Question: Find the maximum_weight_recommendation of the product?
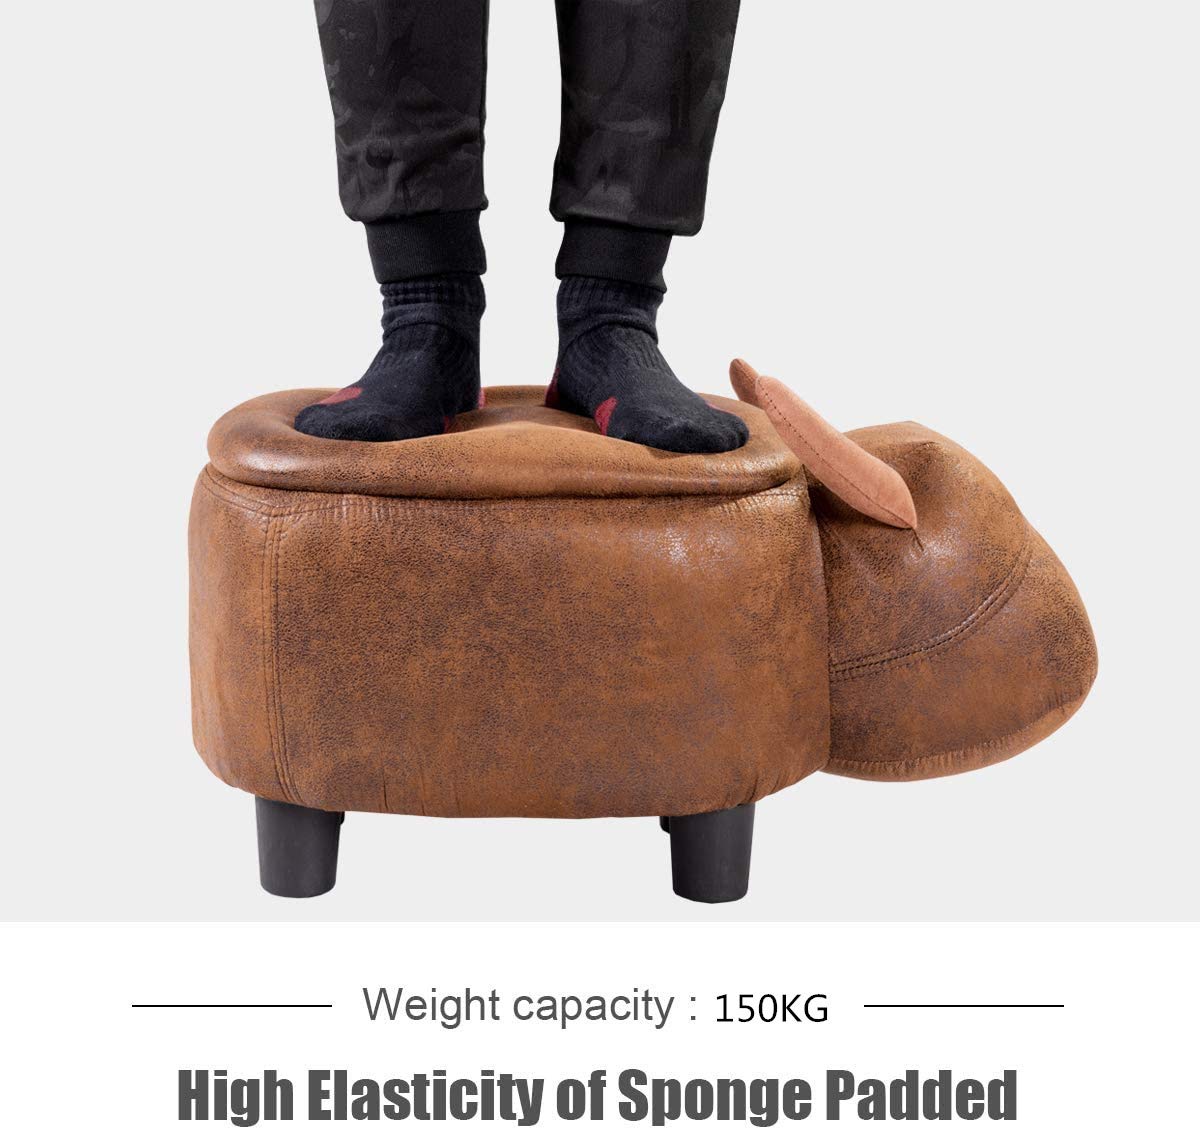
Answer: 150 kilogram